Battle of Bataan

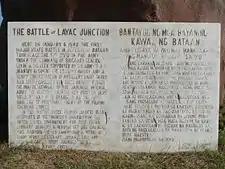
Historical Marker (January 6, 1942)

During the first few days in January 1942, Brigadier General William E. Brougher's 11th Division, and Brigadier General Mateo Capinpin's 21st Division, supported by the 26th Cavalry Regiment, fought a delaying action along the Guagua-Porac Line. Starting on the afternoon of 2 January, the Japanese 9th Infantry forced the 21st Division south from Porac to new defensive lines south of the Gumain River by 4 January. Starting on 3 January, the Japanese 2nd Formosa Infantry pushed the 11th Infantry south from Guagua, then on to Lubao, and then to the Gumain River by 5 January. On 5 and 6 January the 21st and 11th Division crossed the Culo River into Bataan.